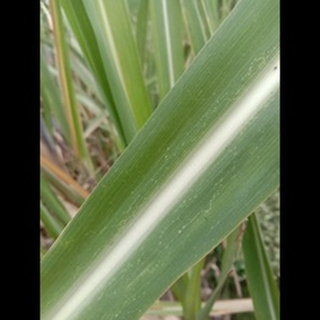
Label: sugarcane_mosaic